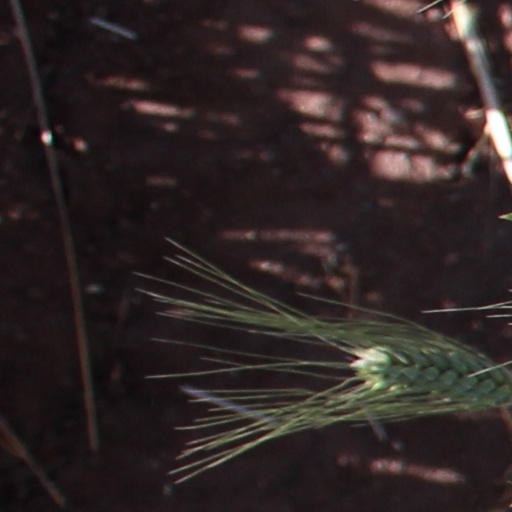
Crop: wheat